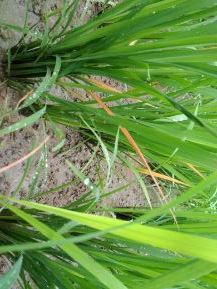
Disease: Tungro